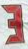
Number: 3